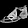
Label: Sandal